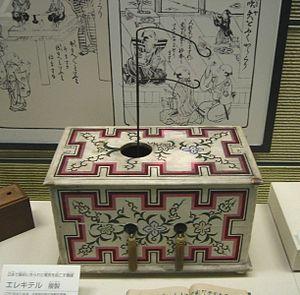
Les Rangaku sont une discipline d'analyses développées par le Japon lors de ses contacts avec les Hollandais de l'île de Dejima, par le biais desquelles il a pu découvrir les technologies et la médecine du monde occidental à une époque où le pays était replié sur lui-même, fermé aux étrangers, de 1641 à 1853, en raison de la politique isolationniste du shogunat Tokugawa.